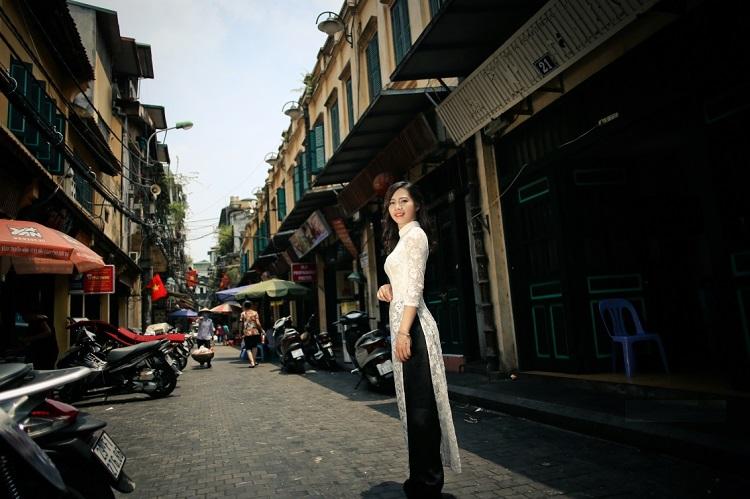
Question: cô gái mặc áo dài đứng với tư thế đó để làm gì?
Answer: tạo dáng chụp hình